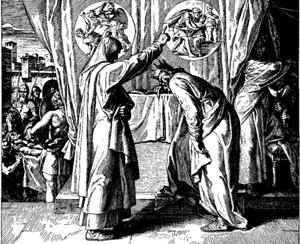
Gravure en bois pour «Die Bibel in Bildern», 1860."